Spanish succession issue of 1789

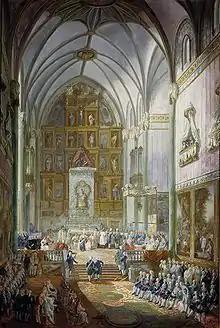
Cortes swearing allegiance to prince Fernando, Madrid 1789

The Spanish succession issue of 1789 was a series of debates and decisions, taking place and adopted prior, during, and after the Cortes sittings. They were initiated by King Carlos IV, who had suggested that the succession law in force be altered to give preference to females of main descendant lines over males of collateral lines. The proposal was accepted and formally adopted as the Cortes' petition to the king. However, a corresponding law was not published until 1830, triggering both a dynastical conflict and a series of civil wars known as the Carlist Wars. Whether the succession law was effectively changed in 1789 became a heated juridical, historical, and political debate which continued well into the 20th century. In current historiography it is usually considered of secondary importance and dealt with in highly ambiguous terms.